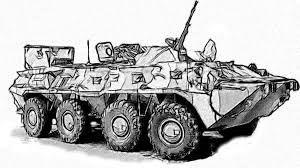
Label: BTR-80